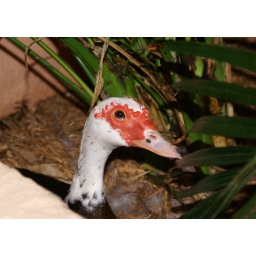
She was nesting right outside the door of the condo in the flower bed. Everyone leaves her treats.